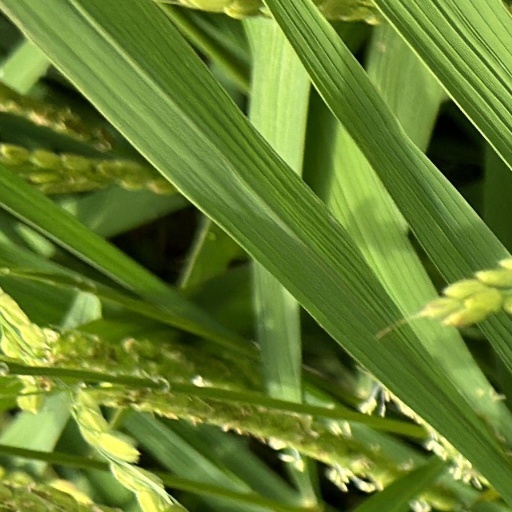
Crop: rice